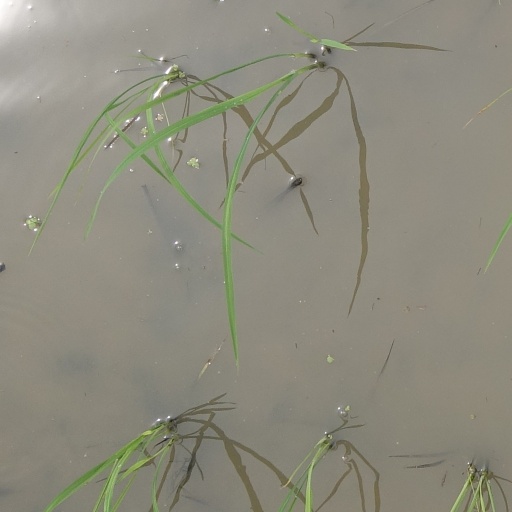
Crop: rice